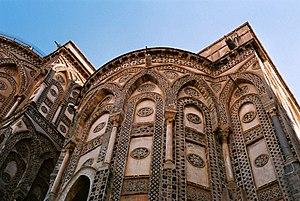
Monreale est une ville de la province de Palerme en Sicile. Elle est célèbre pour sa cathédrale d'architecture arabo-normande.
La cathédrale Santa Maria Nuova de Monreale est le siège de l'archidiocèse de Monreale, en Sicile. Dédiée à la Vierge Marie, elle porte le titre de basilique papale mineure. Elle est célèbre pour son cloître et ses mosaïques byzantines.
La culture de la Sicile normande, parfois appelée « culture arabo-normande » ou, de façon plus inclusive, de « culture normanno-arabo-byzantine », de « culture normanno-sicilienne », désigne la culture qui s'est développée en Sicile sous la domination normande au Moyen Âge. Elle est marquée par l’interaction des cultures normande, arabe et byzantine après la conquête, par les Normands, de la Sicile et de l'Ifriqiya à partir de 1061 jusqu’aux environs de 1250. Cette période a entraîné de nombreux échanges dans le domaine culturel, fondés sur la tolérance montrée par les Normands envers la population hellénophone byzantine et les musulmans. La Sicile normande, de par sa position géographique, son histoire, et la politique de ses rois, a ainsi été de fait un lieu où les cultures latino-chrétienne, normande, gréco-byzantine et arabo-islamique ont été en contact.